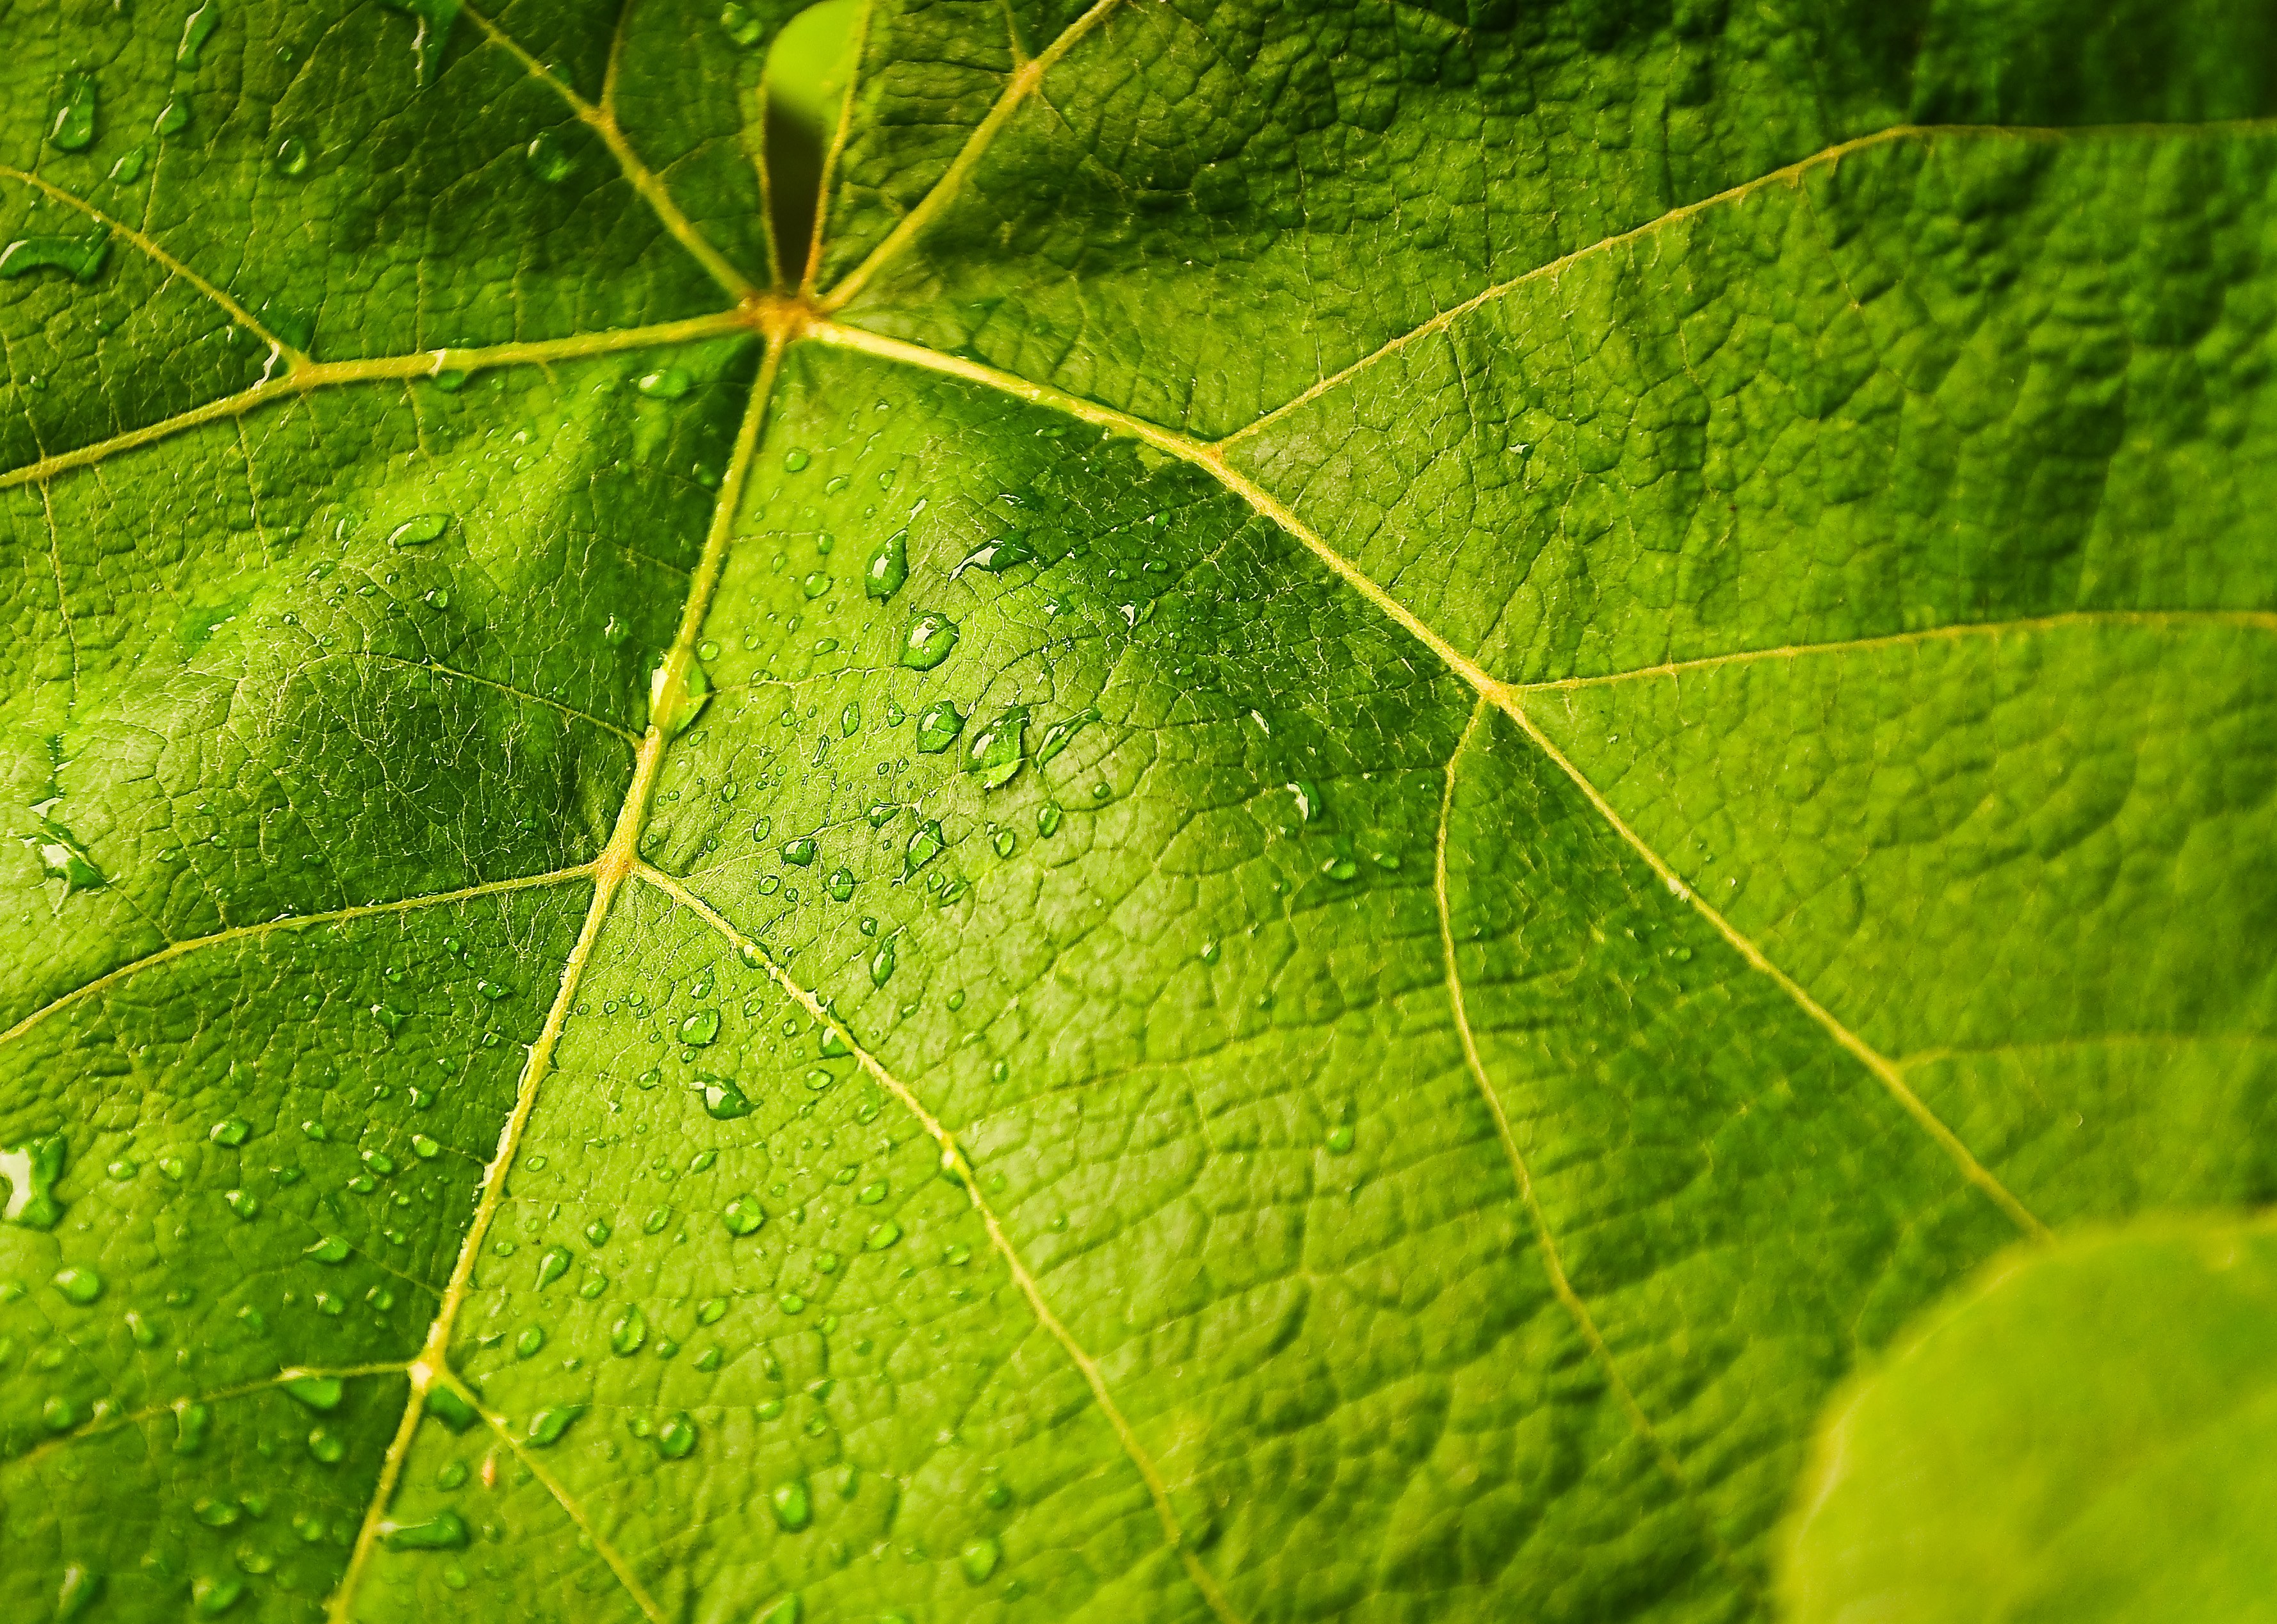
tree, water, nature, plant, sunlight, leaf, flower, pattern, green, macro, botany, flora, plants, leaves, leafs, deciduous, details, drops, closeups, macro photography, woody plant, land plant